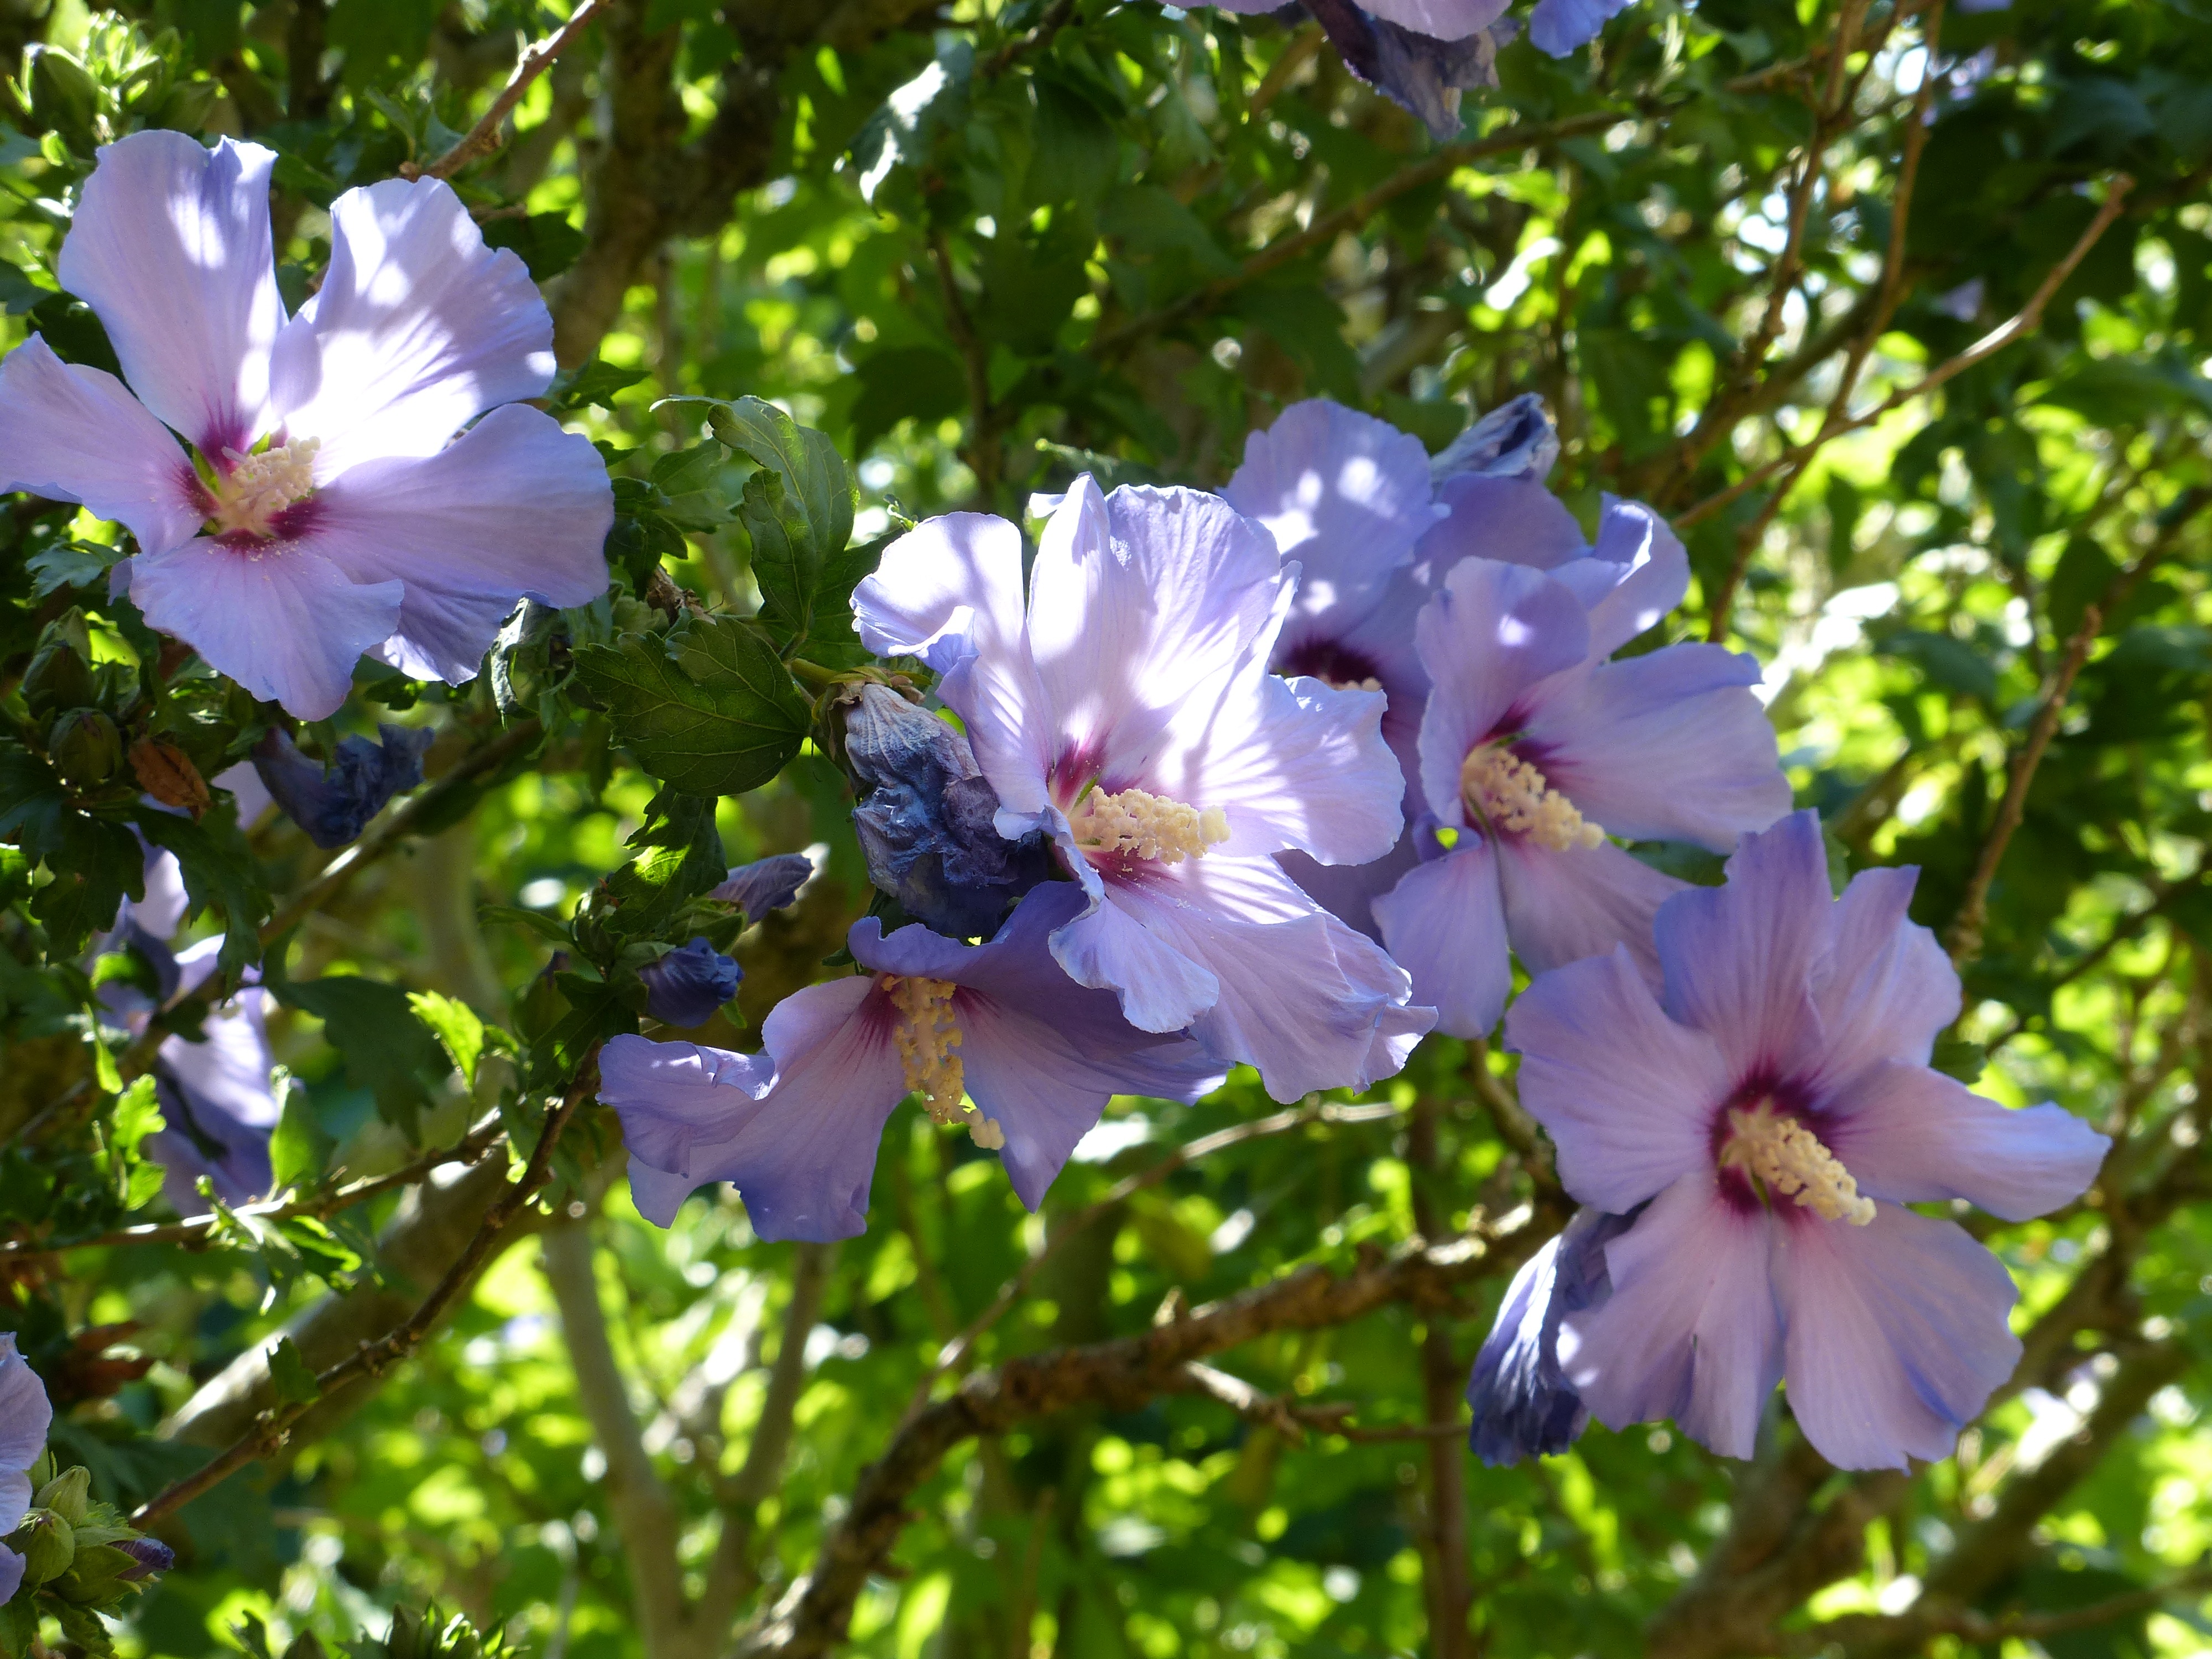
nature, blossom, plant, flower, purple, botany, garden, flora, wildflower, flowers, petals, macro photography, flowering plant, mallow, land plant, holyhook